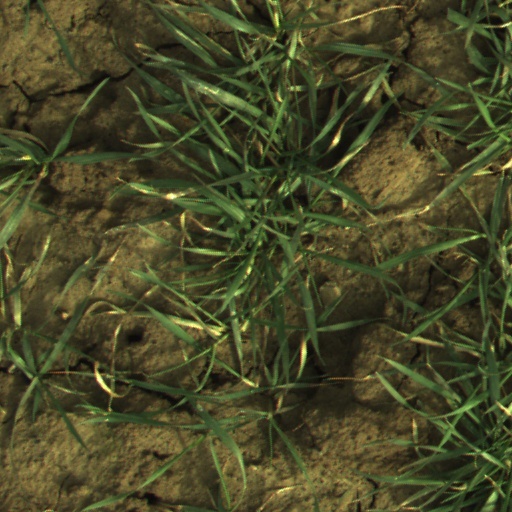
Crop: wheat